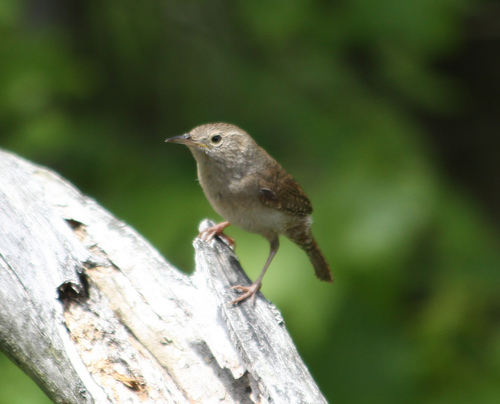
this smaller bird has a light brown body with darker brown wings and tail.
this bird has a small short bill, pink feet, and a white throat.
the small bird is brown and has long tarsals with a small pointed beak.
the small, light brown bird has dark brown wings and rectrices, a thin, pointed beak and long, thin tarsus.
a small white bird with brown rectices, brown and black patterned primaries and secondaries, and a small grey beak with a black tip.
this bird has wings that are brown and has a white belly
this bird has wings that are grey and has a white belly
this small brown bird has a short pointed beak and black eyes.
this bird has a brown crown, brown primaries, and a brown belly.
the bird has a small black bill, grey crown and long outer rectrice.
Species: House Wren